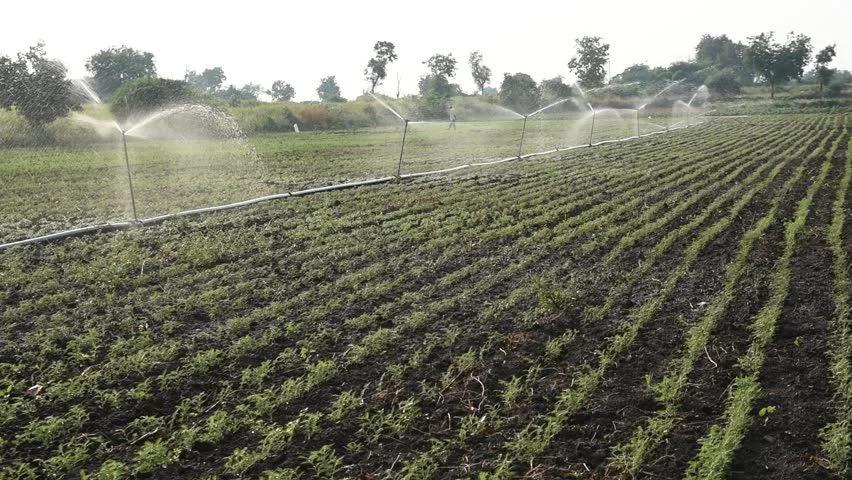
Hili ni shamba ambalo limelimwa vizuri na limejaa miche iliyopandwa na limemwagiliwa maji ili kusaidia ukuwaji na tija, hasa katika maeneo kavu au yenye umeme.